Wonton noodles

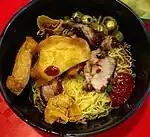
Singapore

Malaysia offers different versions of the dish, with different states having different versions of the dish and there are versions from Johor, Pahang, Perak, Penang, Sarawak, and Selangor. The Malaysian version differs from the original in having slices of char siu (barbecued pork) added to the dish, as well as the possibility of the soup and wontons being in separate bowls, the noodles being served relatively dry, dressed with oyster sauce and garnished with chopped spring onions while the wontons are in a soup bowl usually with spring onions added in as well. Some stalls include deep-fried wontons in the dry versions as well.